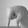
ASL letter: Q